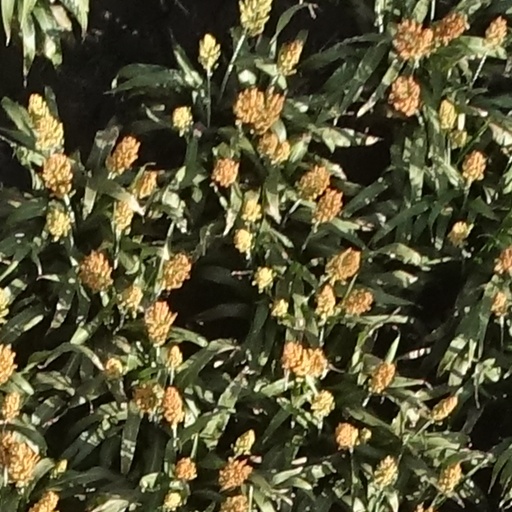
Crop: sorghum